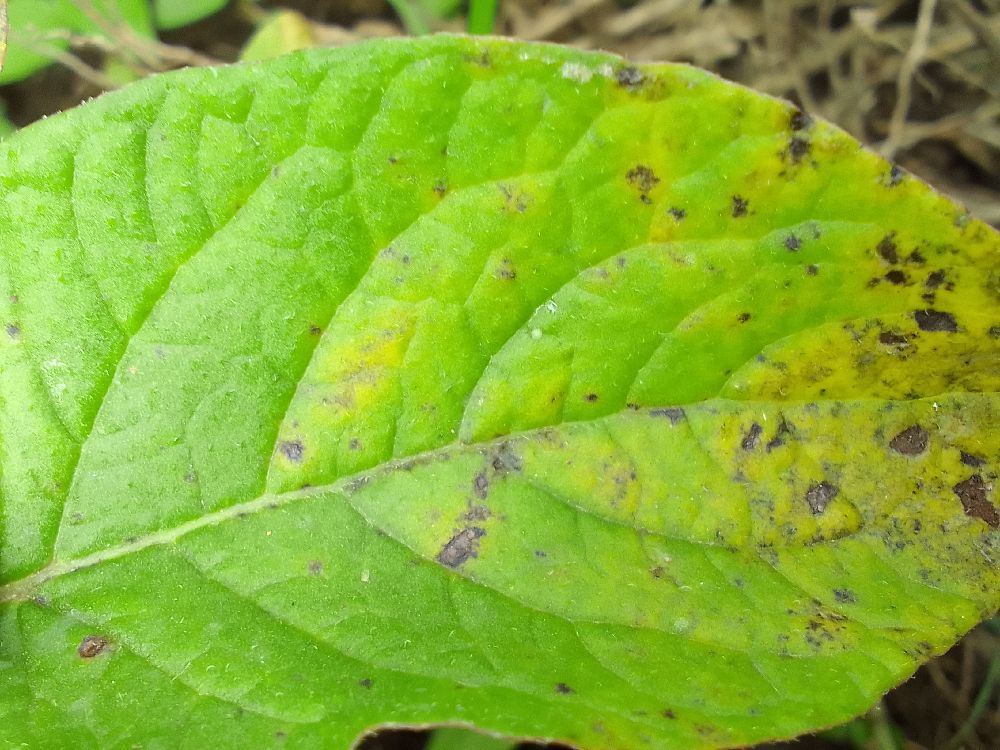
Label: Early blight